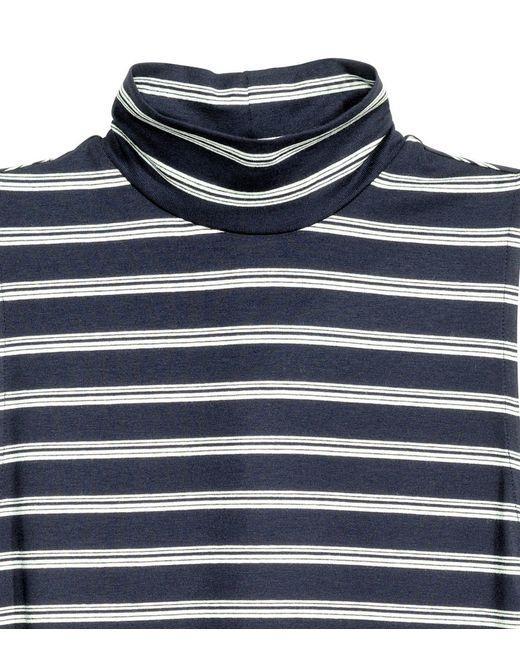
Rollkragenpullover, Baumwolle, zuhause, schwarz-weiß, glatt, Streifen